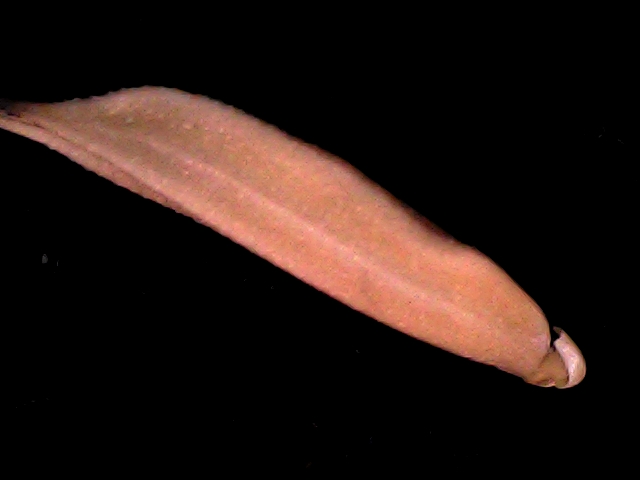
Rice variety: BD70